Salt War (1540)

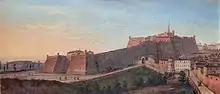
View of the "Rocca Paolina" (Pauline Fortress), constructed as a result of the Salt War of 1540.

The Salt War of 1540 was a result of an insurrection by the city of Perugia against the Papal States during the pontificate of Pope Paul III. The principal result was the city of Perugia's definitive subordination to papal control.